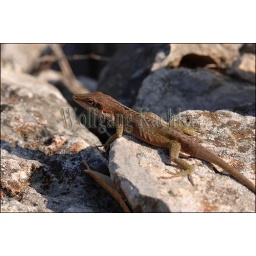
Usa, texas, hill country near hunt, green anole on rock